Freelan Oscar Stanley

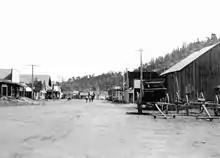
Main Street, Estes Park, CO, 1912

In 1903, Freelan Stanley was stricken with a life-threatening resurgence of tuberculosis. The most highly recommended treatment of the day was fresh, dry air with lots of sunlight and a hearty diet. Like many "lungers" of his day, he resolved to take the possibly curative air of the Rocky Mountains in Colorado. This decision may have been influenced by his acquaintance with John Brisben Walker, who had been a property investor in Colorado since 1880 and became a resident of Morrison, Colorado after selling "Cosmopolitan" to William Randolph Hearst in 1905.